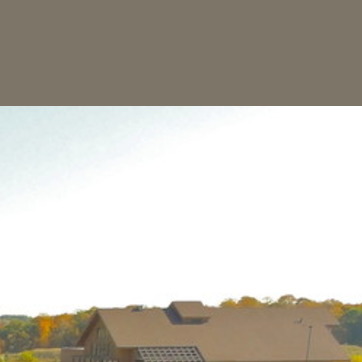
Material: sky